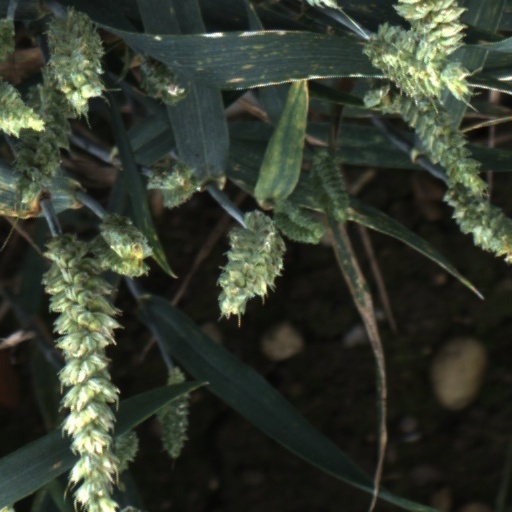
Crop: wheat